William Lyon Mackenzie

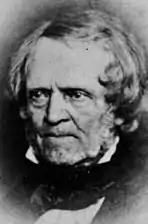
Mackenzie in the 1850s

In February 1851 David Thompson, the representative for Haldimand County in the Parliament of Canada, died. Mackenzie ran as a candidate in the subsequent by-election, promising to be an independent voice in the legislature. He claimed that the government supported his opponent George Brown's campaign and Brown would be beholden to them if elected. Mackenzie won the by-election with 294 votes, defeating Brown and , who both claimed to be running as Reformers, and Ronald McKinnon, the Tory Party candidate. In the legislature, Mackenzie proposed abolishing the Court of Chancery, which Robert Baldwin had reorganized. Mackenzie believed the court was too expensive to maintain and denounced its practice of taking written testimony instead of having lawyers speak before the judges. The majority of Canada West (formerly known as Upper Canada) legislators supported Mackenzie's proposal. The lack of support from Baldwin's colleagues for his project caused him to resign from the Canadian cabinet. In the October 1851 election, Mackenzie campaigned against moderate Reformers like Baldwin, Francis Hincks and James Hervey Price in their constituencies while winning his own election in Haldimand County with 63% of the vote.